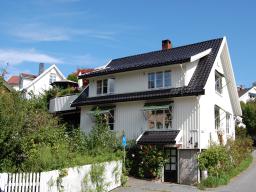
Label: Background_without_leaves